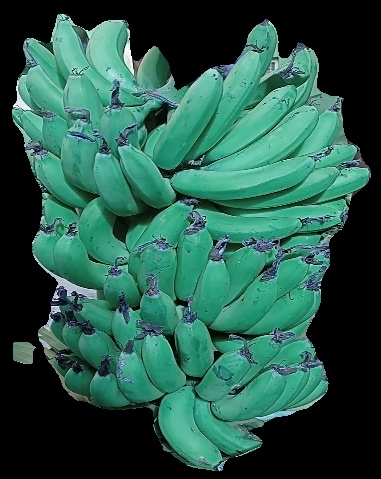
Variety: pachbale
Grade: grade3